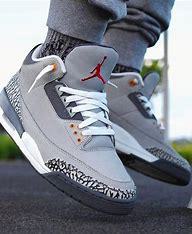
Brand: Jordan
Model: 3 Retro